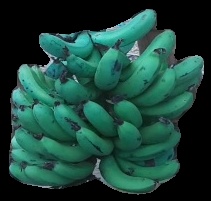
Variety: pachbale
Grade: grade3